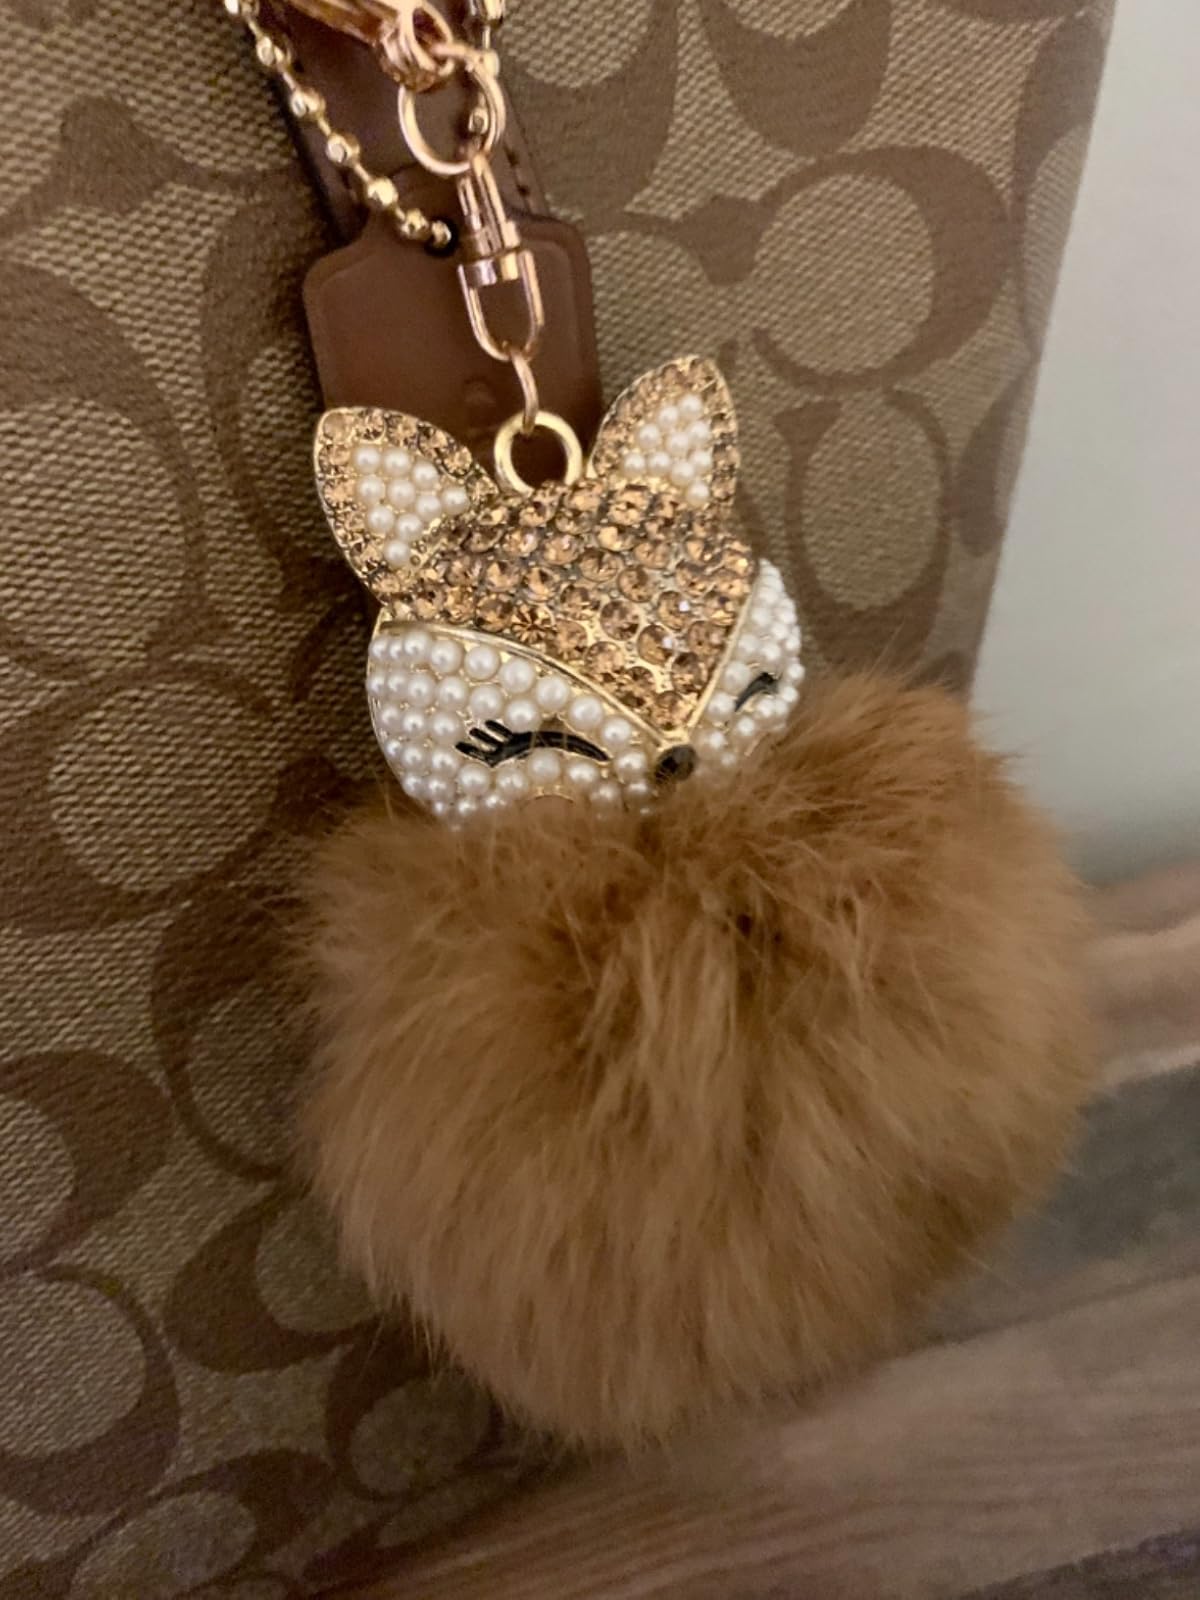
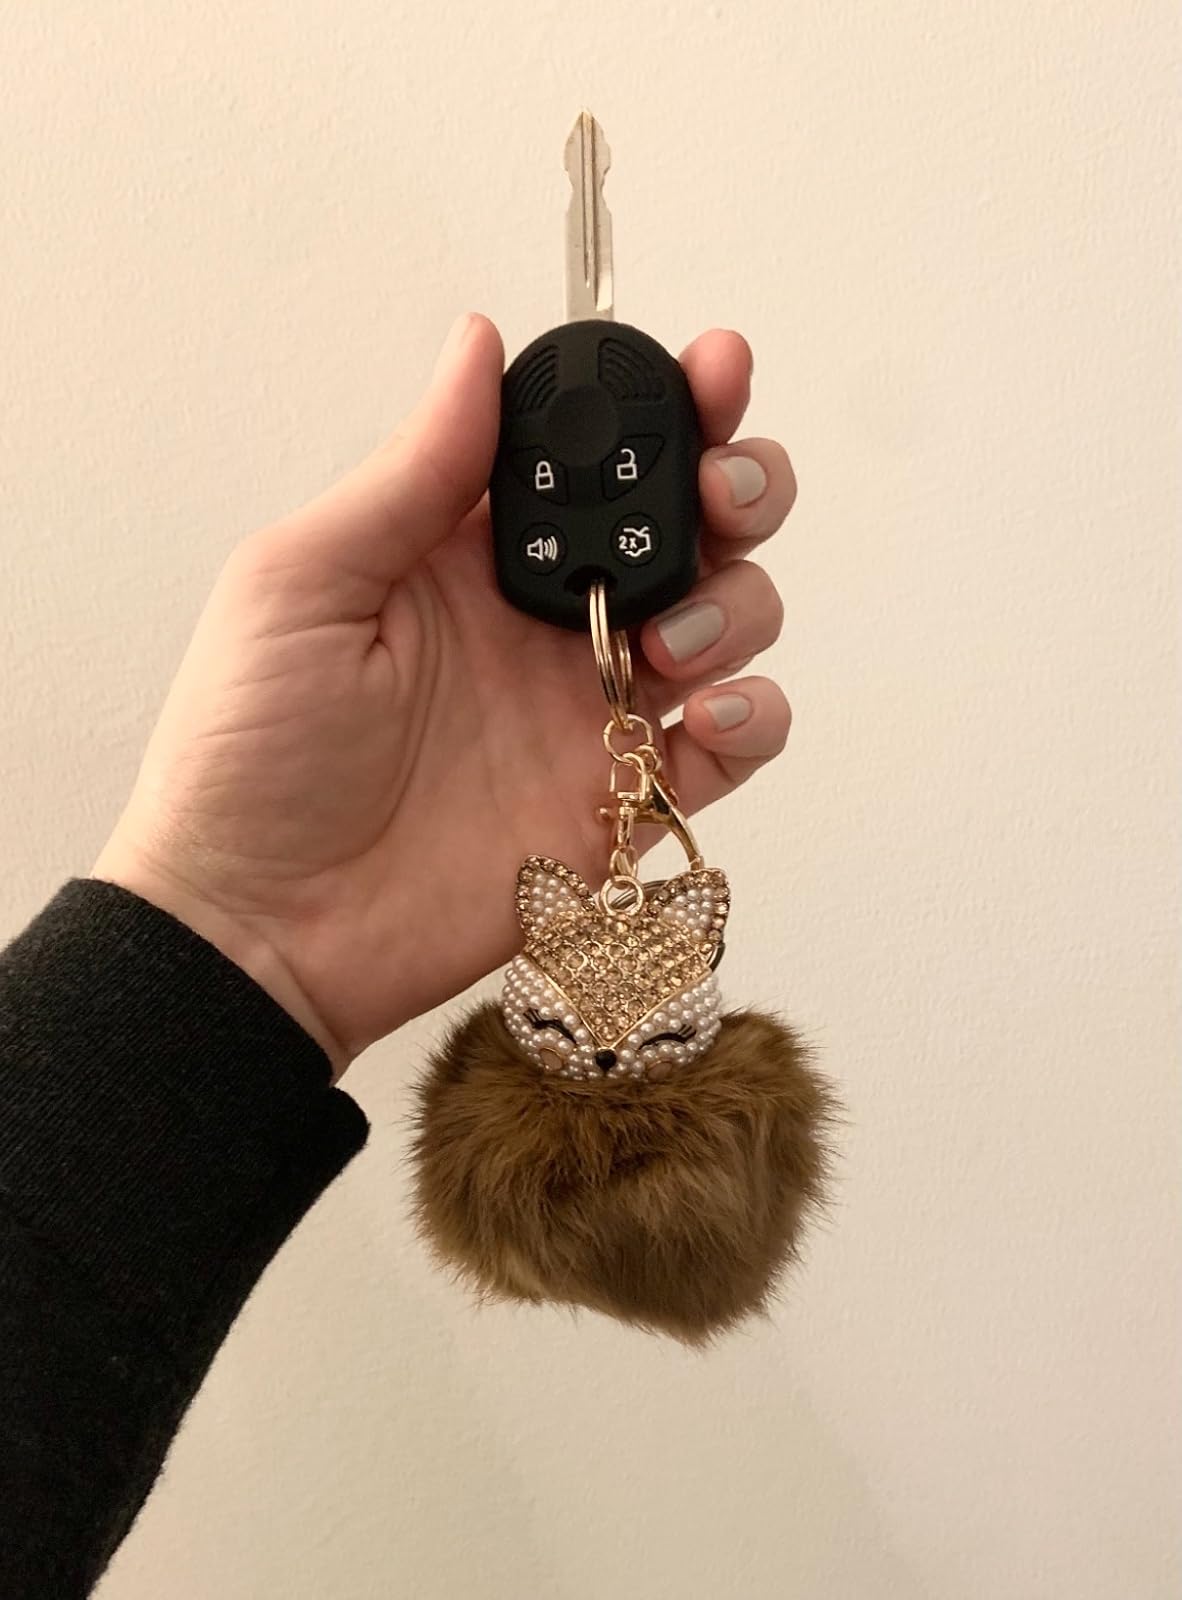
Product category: accessories_keychain
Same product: yes